Effects of Hurricane Ike in Texas

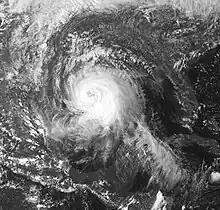
Satellite image of Hurricane Ike on September 12 as it approached Texas

Hurricane Ike caused major destruction in Texas with crippling and long-lasting effects, including death, widespread damage, and impacts to the price and availability of oil and gas. Hurricane Ike also had a long-term impact on the U.S. economy. Making landfall over Galveston as a Category 2 hurricane, at 2:10 a.m. CDT on September 13, 2008, Hurricane Ike caused extensive damage in Texas, with sustained winds of , a storm surge, and widespread coastal flooding.